Gianluca Vizziello

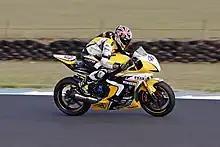
Vizziello in 2007

Gianluca Vizziello (born 3 March 1980 in Policoro) is an Italian motorcycle racer. He currently competes in the CIV Supersport Championship aboard a Kawasaki ZX-6R.